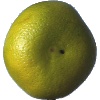
Label: Pomelo Sweetie 1